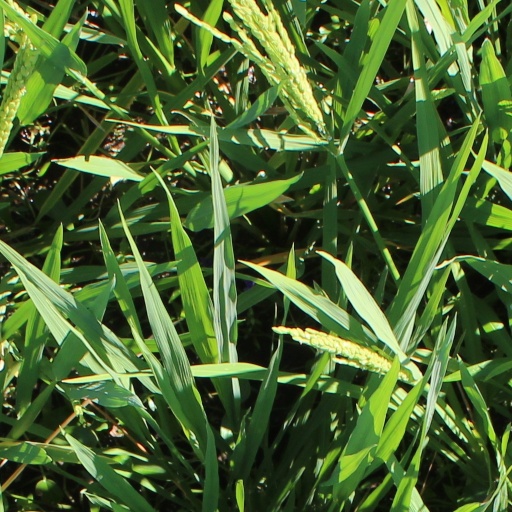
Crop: rice